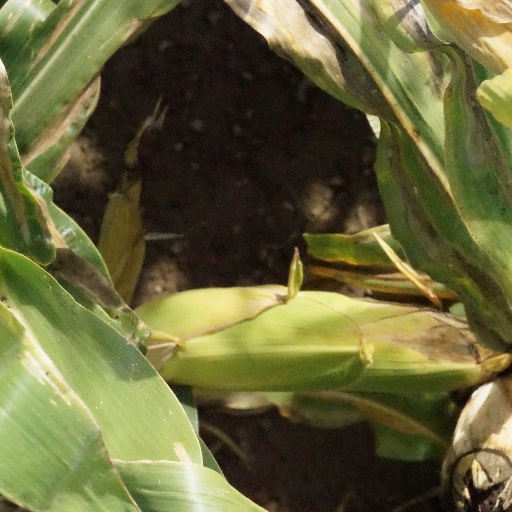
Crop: maize; corn